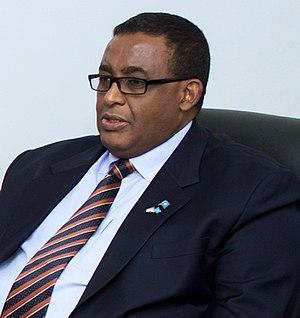
Omar Abdirashid Ali Shermarke, né le 18 juin 1960, est un homme d'État somalien, Premier ministre du 14 février 2009 au 24 septembre 2010, sous le mandat du président Sharif Sheikh Ahmed, et de nouveau du 24 décembre 2014 au 1ᵉʳ mars 2017, sous le mandat du président Hassan Sheikh Mohamoud.
L'élection présidentielle somalienne de 2017 devait se dérouler le 30 novembre 2016 après les législatives. Ces dernières étant toujours en cours à cette date, l'élection a donc été repoussée à une date inconnue. Il s'agit d'une élection au scrutin universel indirect par le parlement fédéral. Le scrutin a finalement lieu le 8 février 2017.